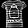
Label: T - shirt / top